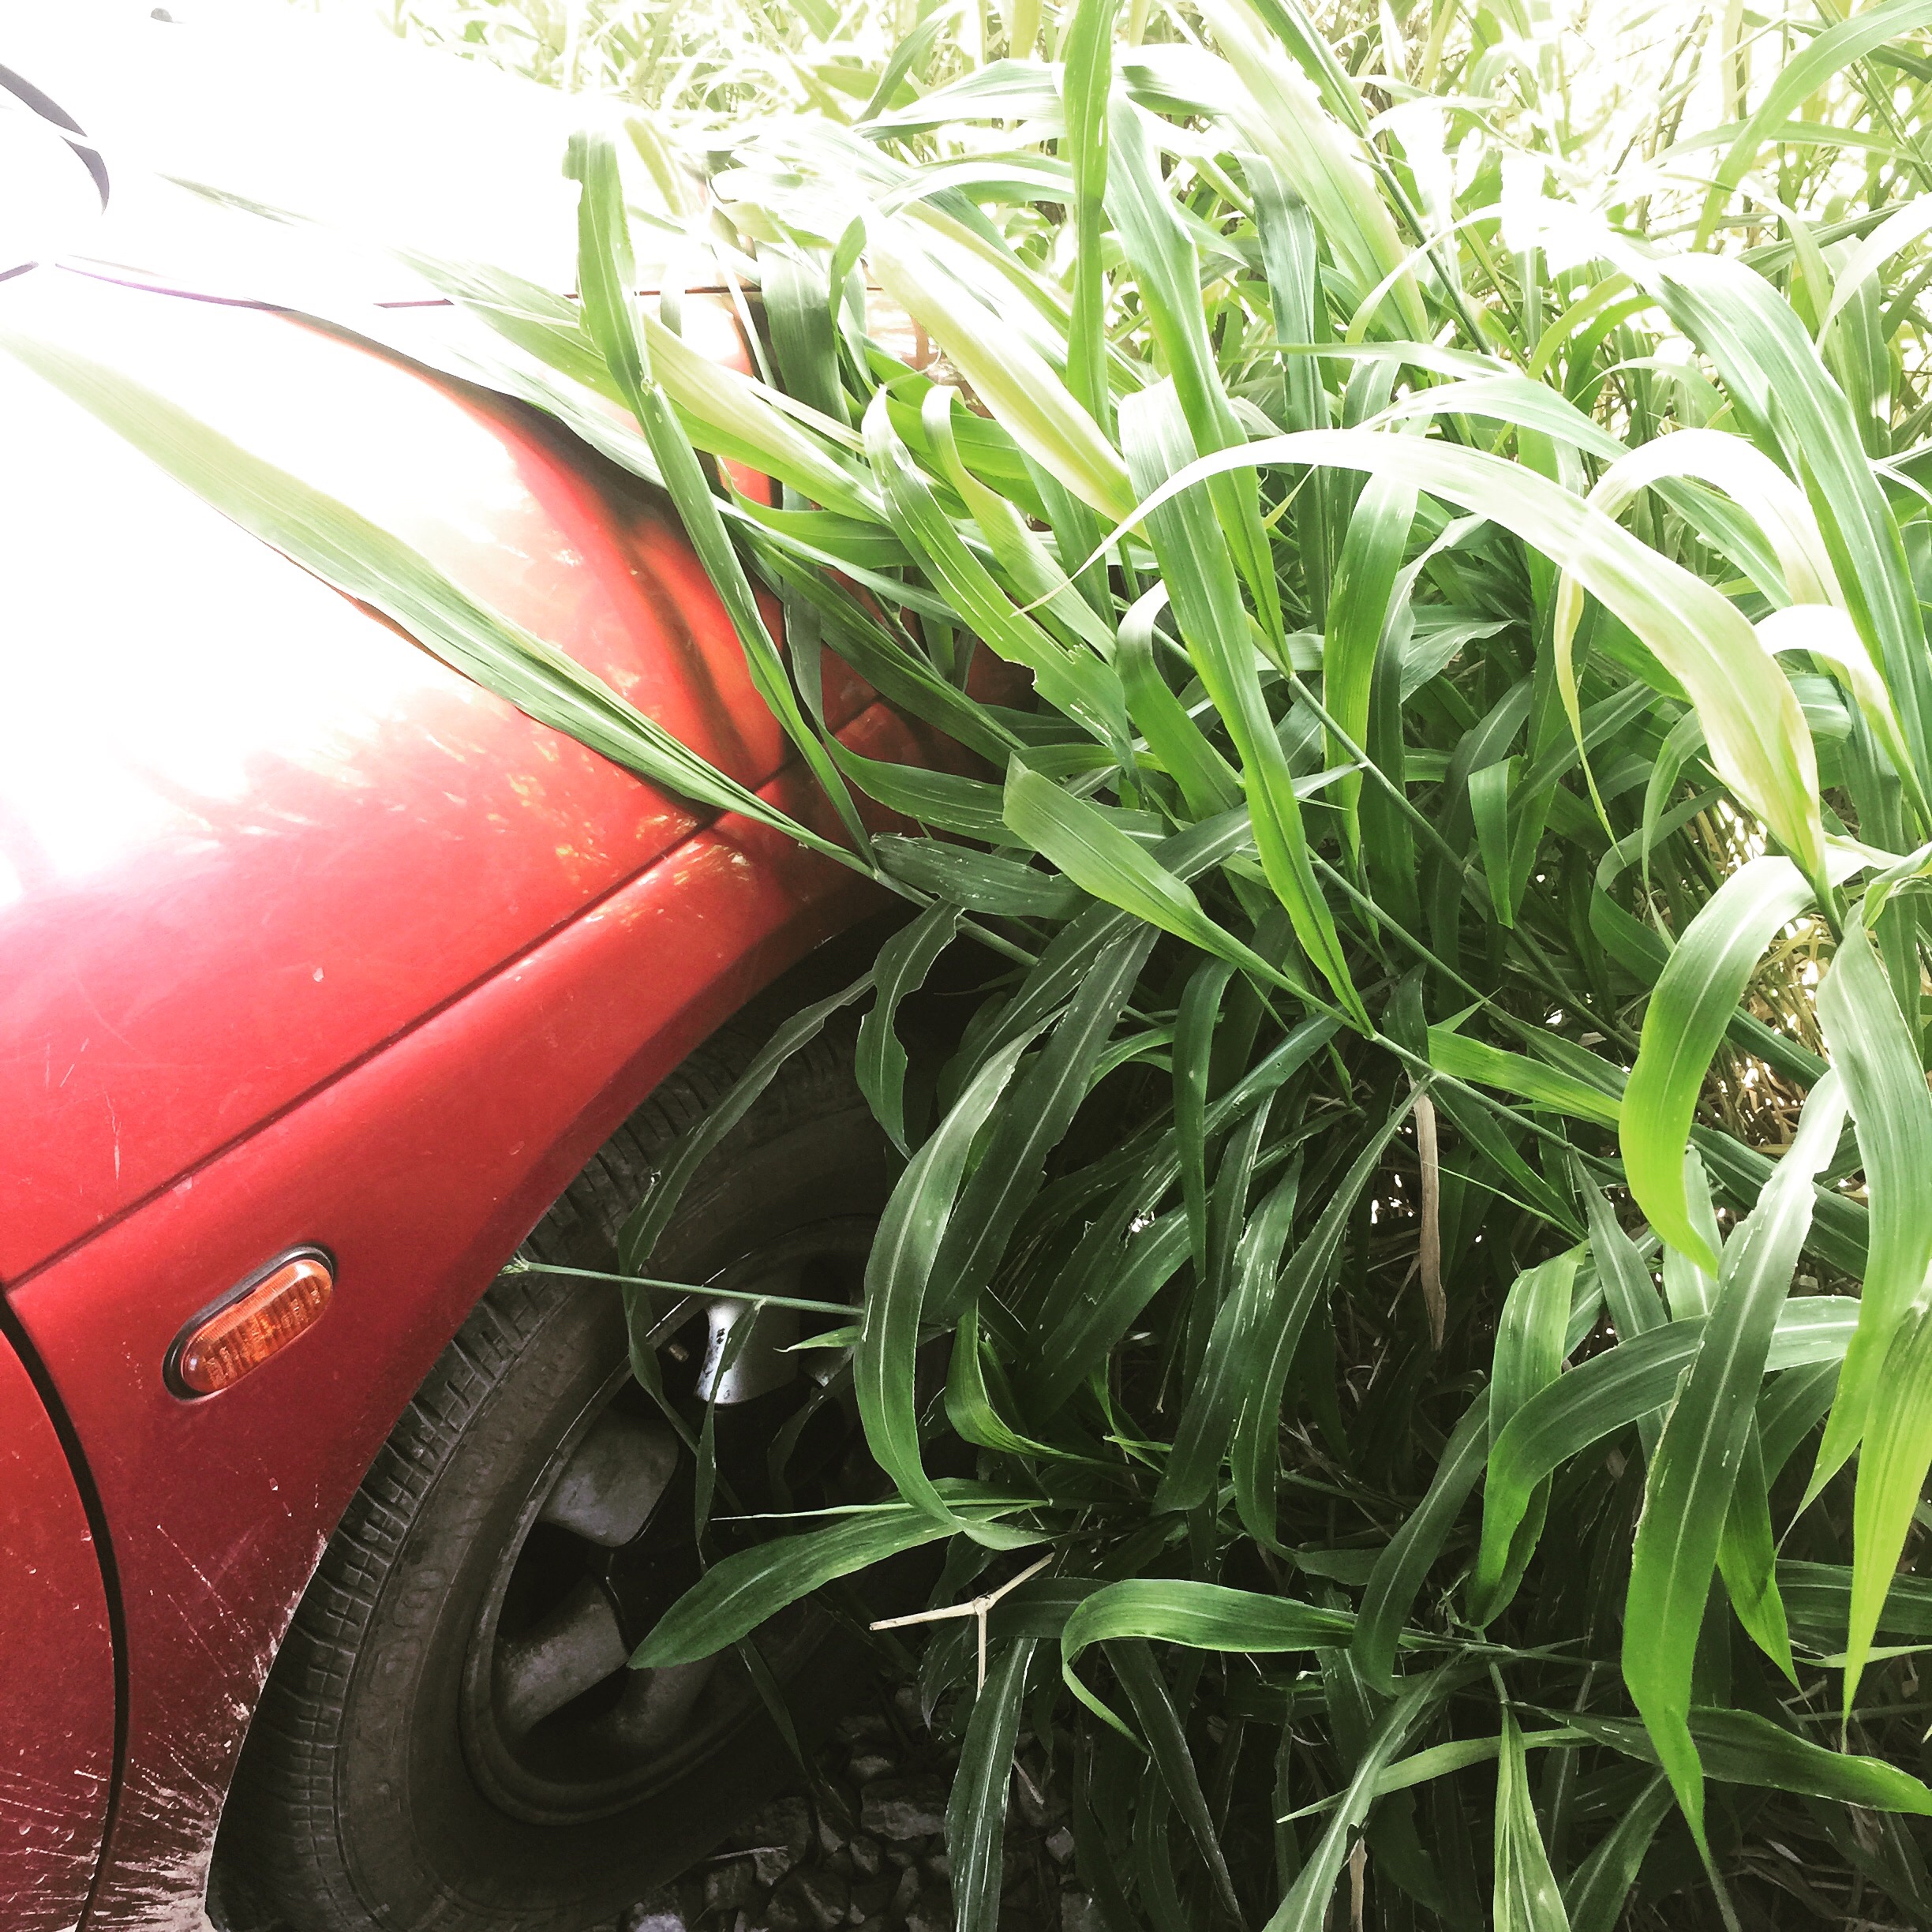
iphone, grass, plant, lawn, flower, soil, instagram, argentina, iphoneography, project365, squareformat, rodrigoparedes, buenosaires, ar, 160378, 160378com, www160378com, iphone6plus, 340, grass family